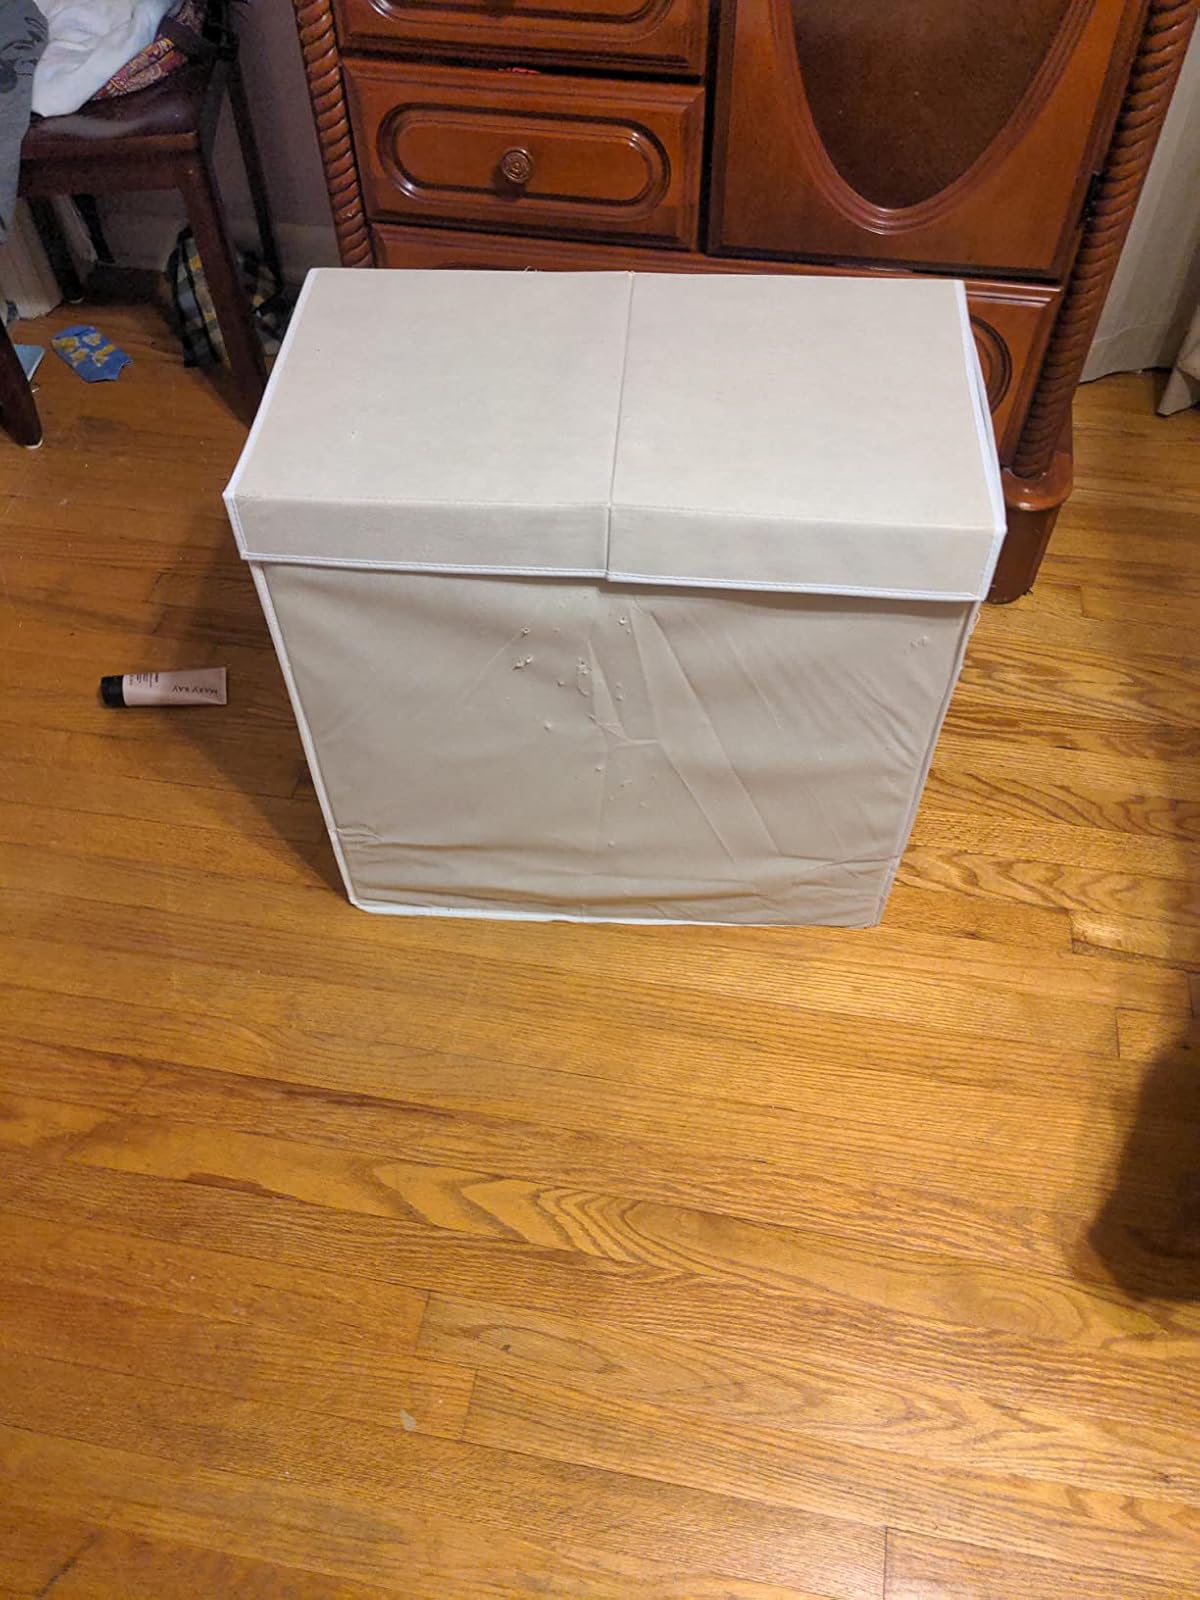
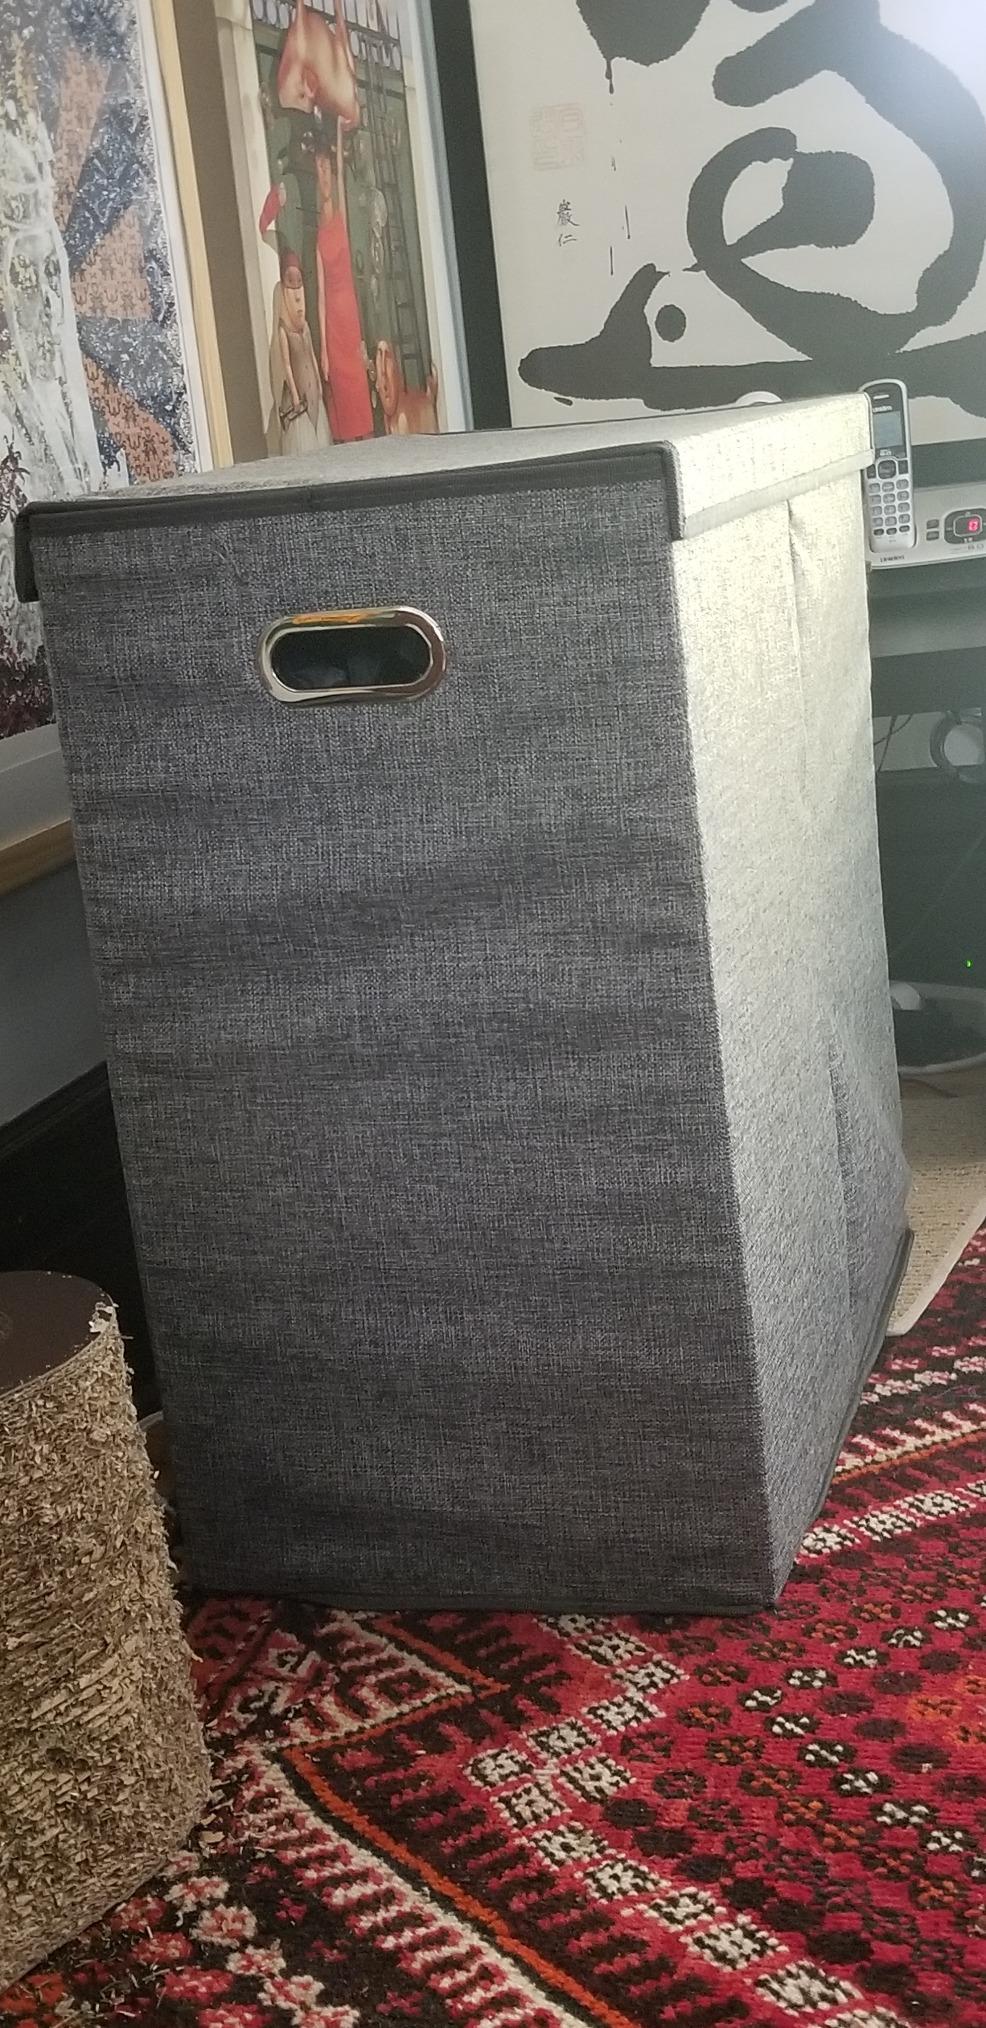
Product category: items_hamper
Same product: no